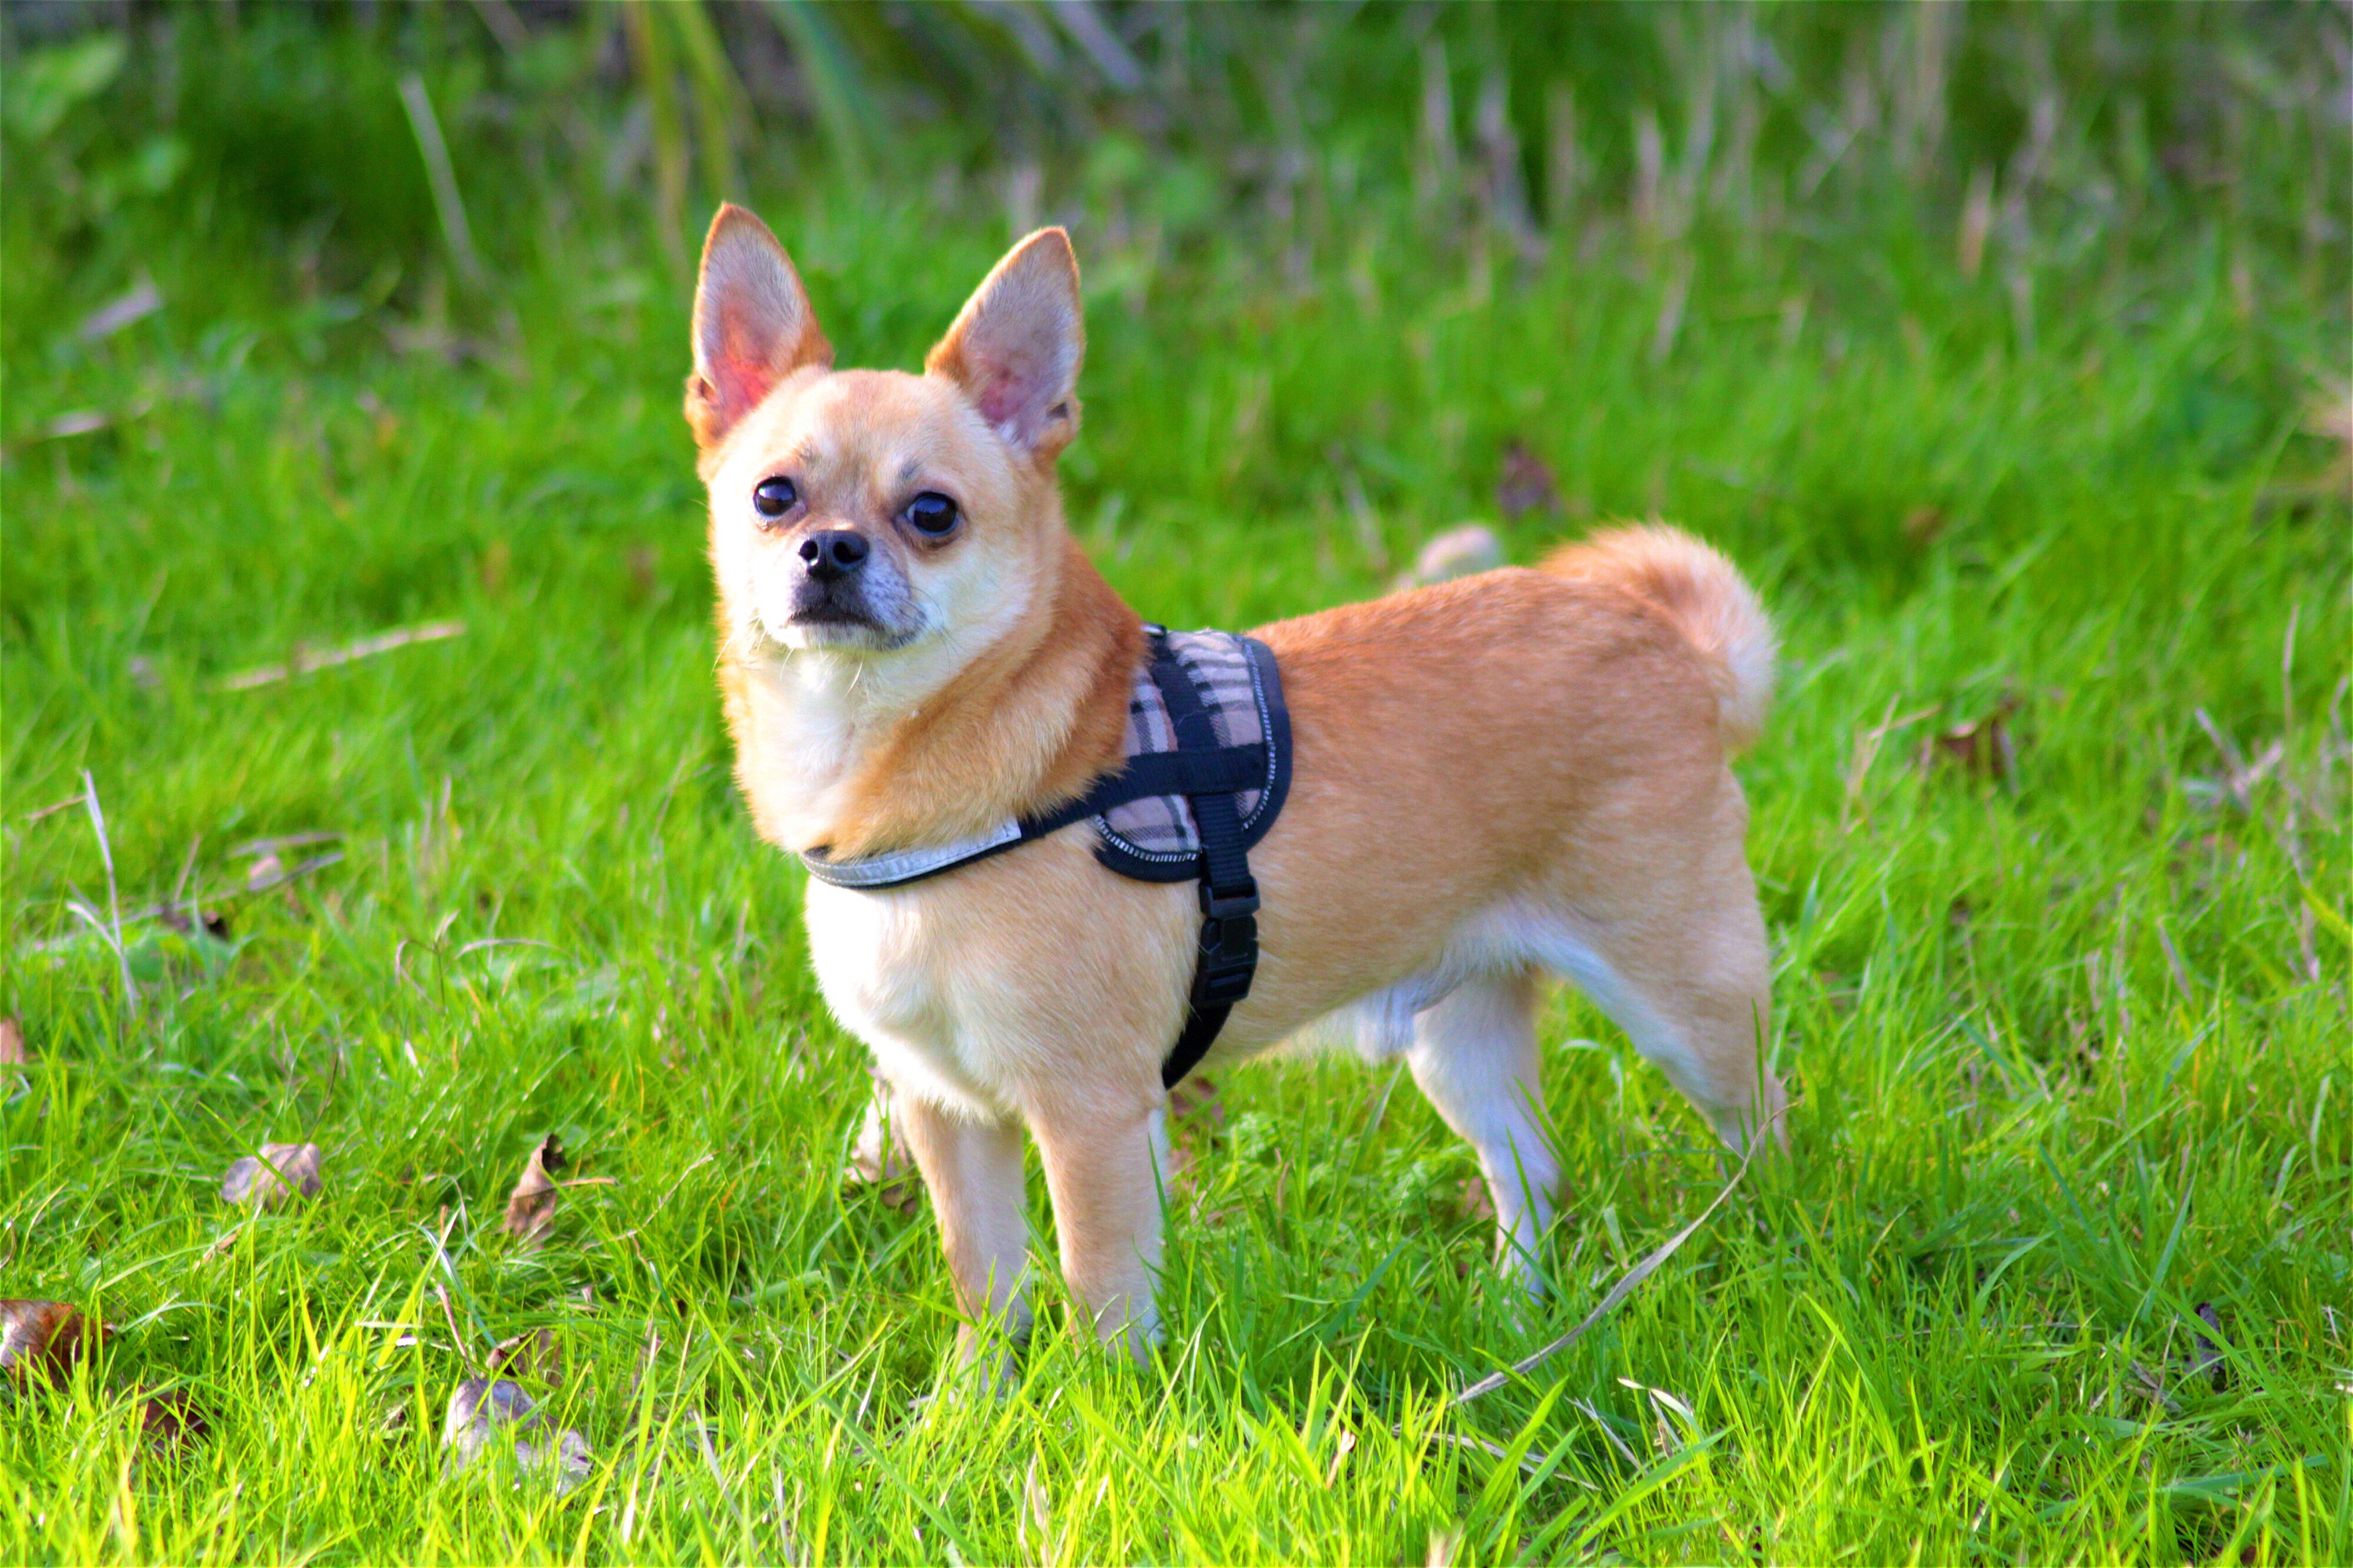
grass, dog, animal, cute, pet, mammal, vertebrate, chihuahua, dog breed, dog like mammal, carnivoran, dog breed group